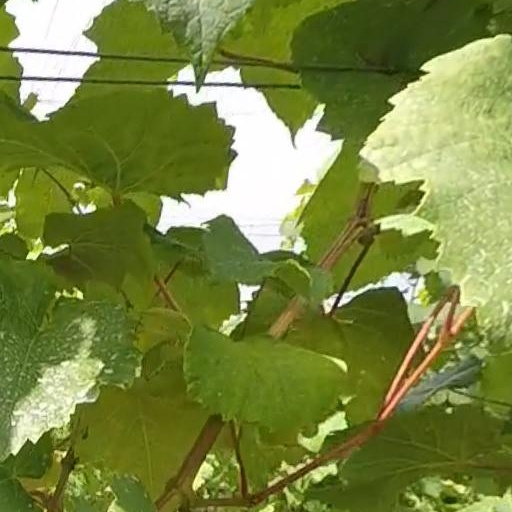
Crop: grape